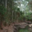
Label: forest